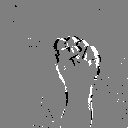
ASL letter: s